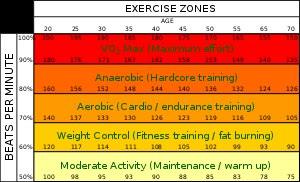
L'exercice anaérobie est un type d'exercice qui décompose le glucose dans le corps sans utiliser d'oxygène. En termes pratiques, cela signifie que l'exercice anaérobie est plus difficile mais plus court que l'exercice aérobie.